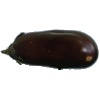
Label: eggplant